Regiment of Artillery (India)

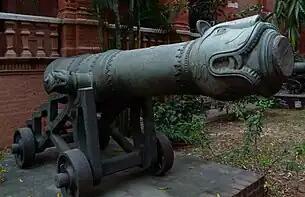
Cannon of Tipu Sultan at Government Museum, Chennai

The Mughal Emperor Babur is popularly credited with introducing artillery to India, in the Battle of Panipat in 1526, where he decisively used gunpowder firearms and field artillery to defeat the much larger army of Ibrahim Lodhi, the ruler of the Delhi Sultanate, thus not just laying the foundation of the Mughal Empire but also setting a precedent for all future battles in the subcontinent. However, evidence of earlier use of guns by Bahmani kings in the battle of Adoni in 1368 and King Mohammed Shah of Gujarat in the fifteenth century have been recorded. Then came the Portuguese, who for the first time introduced the man-o-war (ships) armed with cannons and introduced the concept of command of the seas in the Indian Ocean region. However, it was documented by Portuguese travellers that artillery guns were widely in use in the Indian subcontinent. By the early 16th century, Zamorin, the ruler of Calicut, had begun to emulate the Portuguese and began to arm his ships with naval gun pieces.